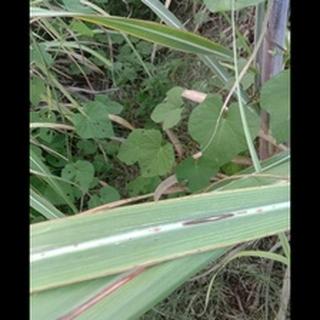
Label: sugarcane_red_rot